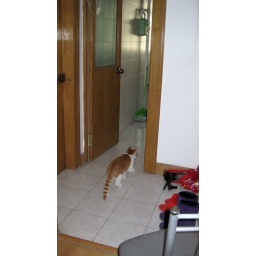
He's in the foyer. The chair is to sit on so I can take off my dirty shoes.